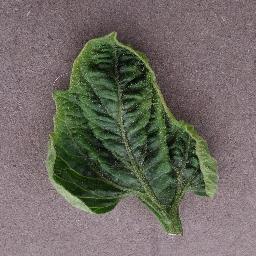
Label: Tomato___Tomato_Yellow_Leaf_Curl_Virus